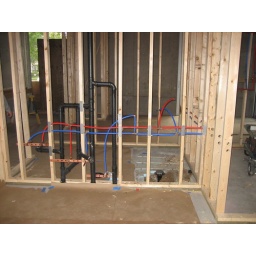
Plumbing rough in for guest bath (in back of pipes) and kitchen sink (in front of pipes).